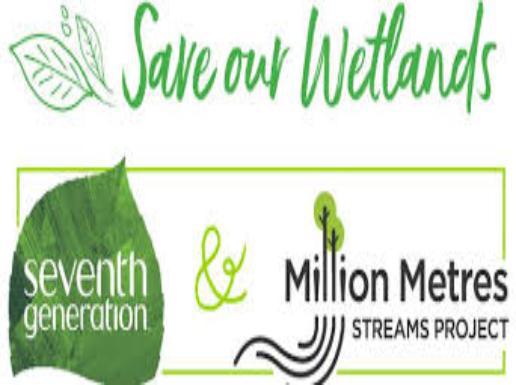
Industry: Necessities